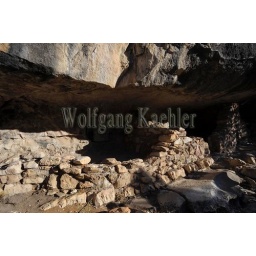
Usa, arizona, near flagstaff, walnut canyon national monument, canyon wall with sinagua dwellings from about 1100 ad